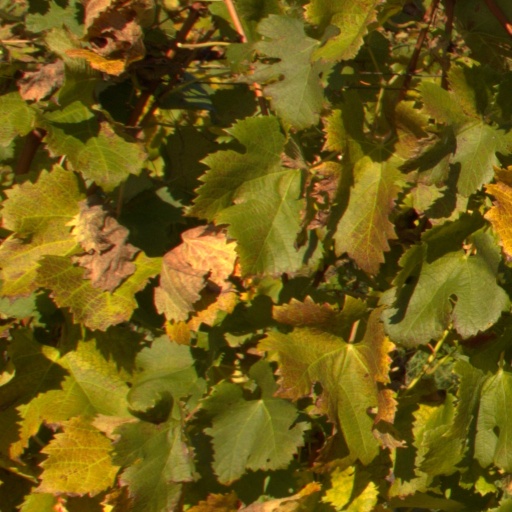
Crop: grape